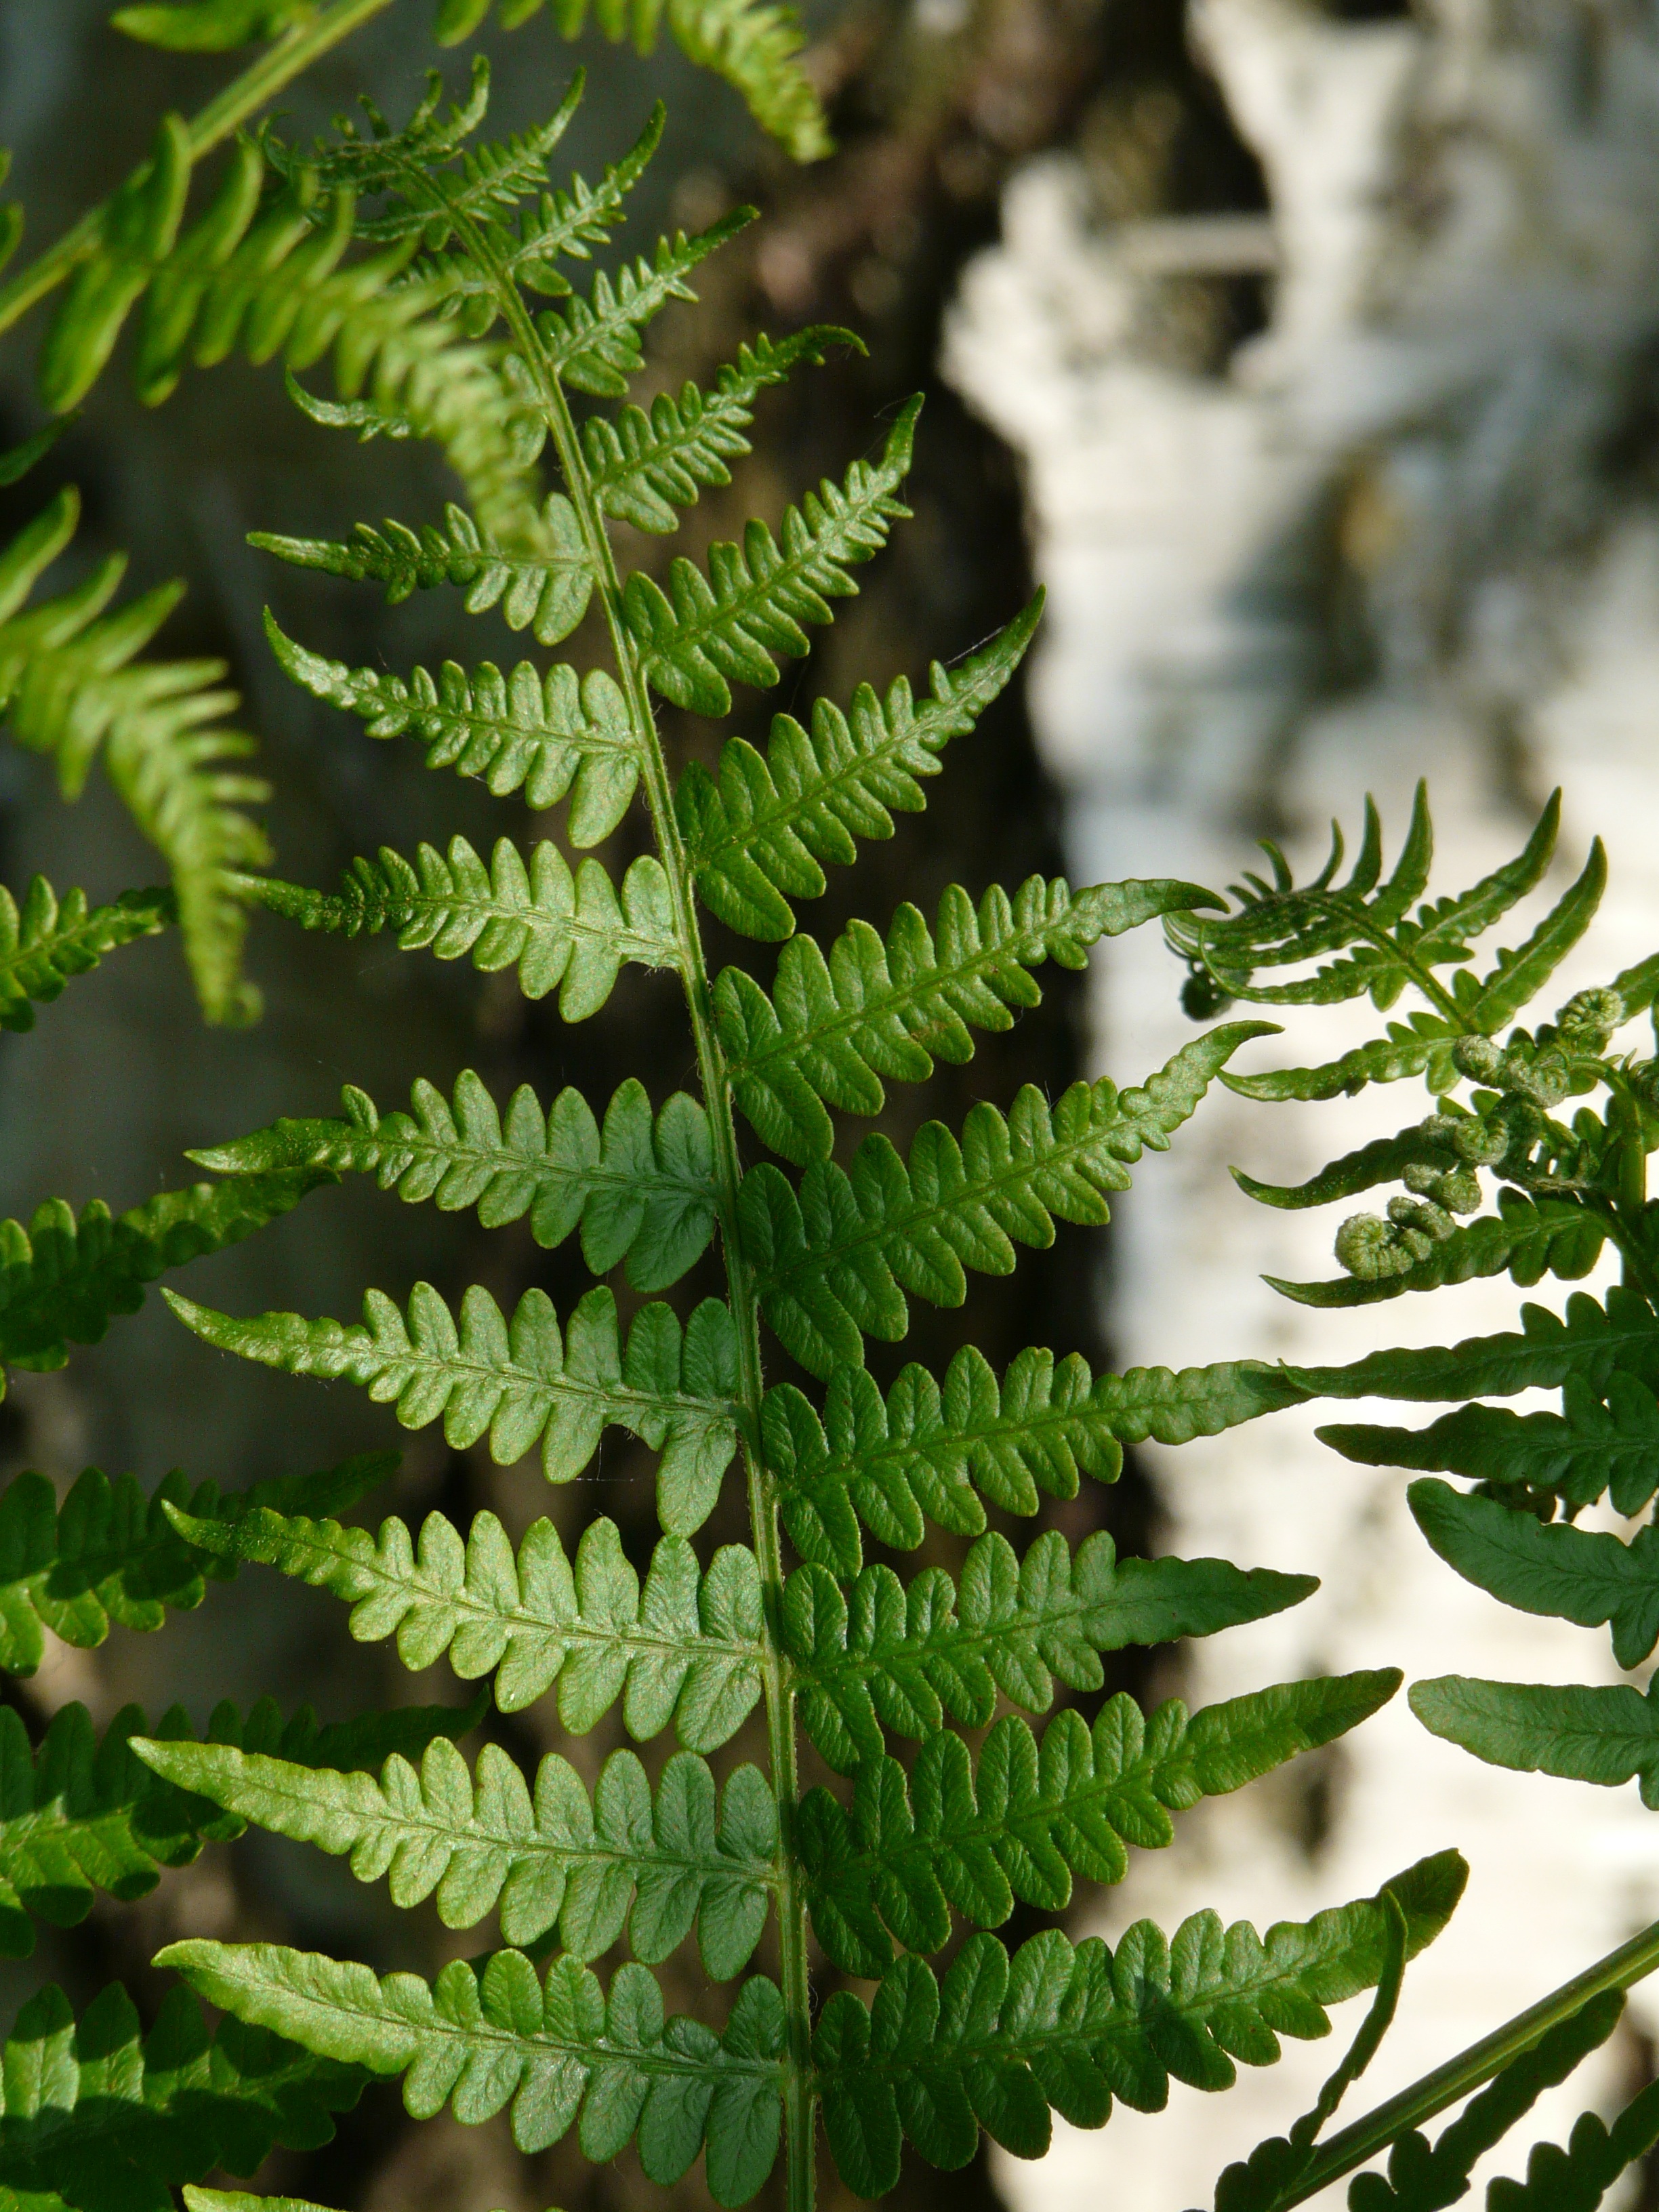
tree, branch, plant, white, leaf, flower, trunk, bark, green, birch, botany, fir, flora, fern, conifer, strain, spruce, bracken, tree bark, leaf detail, plant stem, woody plant, land plant, ferns and horsetails, vascular plant, ostrich fern